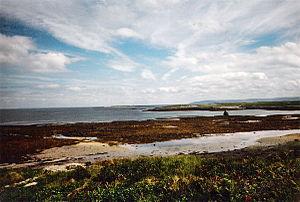
Inis Mór est une île d'Irlande faisant partie des îles d'Aran dont elle est la plus grande avec quatorze kilomètres de longueur pour trois kilomètres de largeur.
Bien que l'on utilise l'irlandais comme langue littéraire depuis plus d'un millier d'années, et qu'il soit intelligible aux lecteurs d'aujourd'hui depuis le XVIᵉ siècle, on dit que la littérature contemporaine en irlandais commence avec le début du renouveau gaélique environ 1896.